Spraddle leg

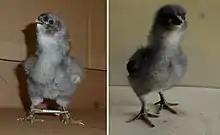
chick with spraddle legs with elastic shackles and five days later

Management focuses on the use of supports (or shackles) to bring the legs back towards the midline.